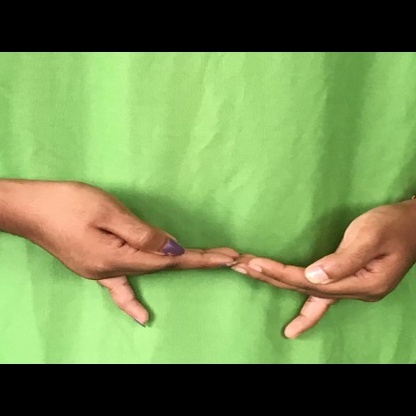
Mudra: Khatva